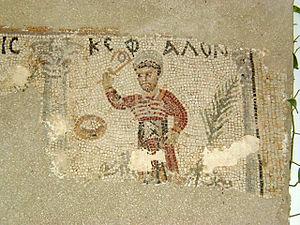
La statuette de Ganymède est une statuette de marbre datée du IVᵉ ou Vᵉ siècle. Elle a été découverte sur le site archéologique de Carthage, en Tunisie, par une équipe d'archéologues américains à la fin des années 1970 dans le cadre de l'opération d'envergure « Pour sauver Carthage » menée par l'Unesco. Elle représente Ganymède aux côtés de Zeus ayant pris l'apparence d'un aigle. Un chien et une chèvre assoupie complètent le groupe.
Le musée paléo-chrétien de Carthage est un petit musée installé suite aux fouilles effectuées dans les années 1970 et 1980, dans le cadre de la campagne internationale de l'Unesco destinée à sauver le site de Carthage de l'oubli et à mettre en œuvre une connaissance scientifique des vestiges susceptibles d'être exploités.